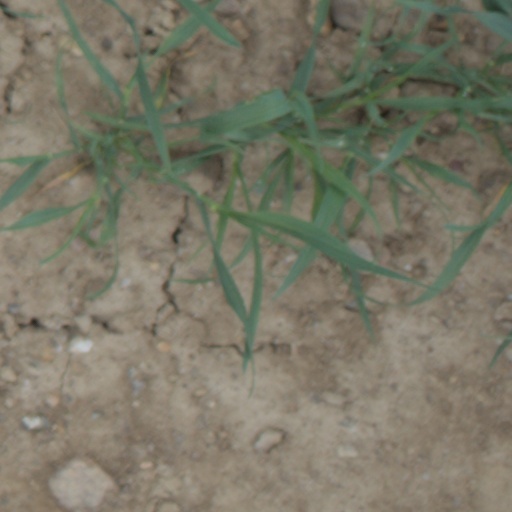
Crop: wheat